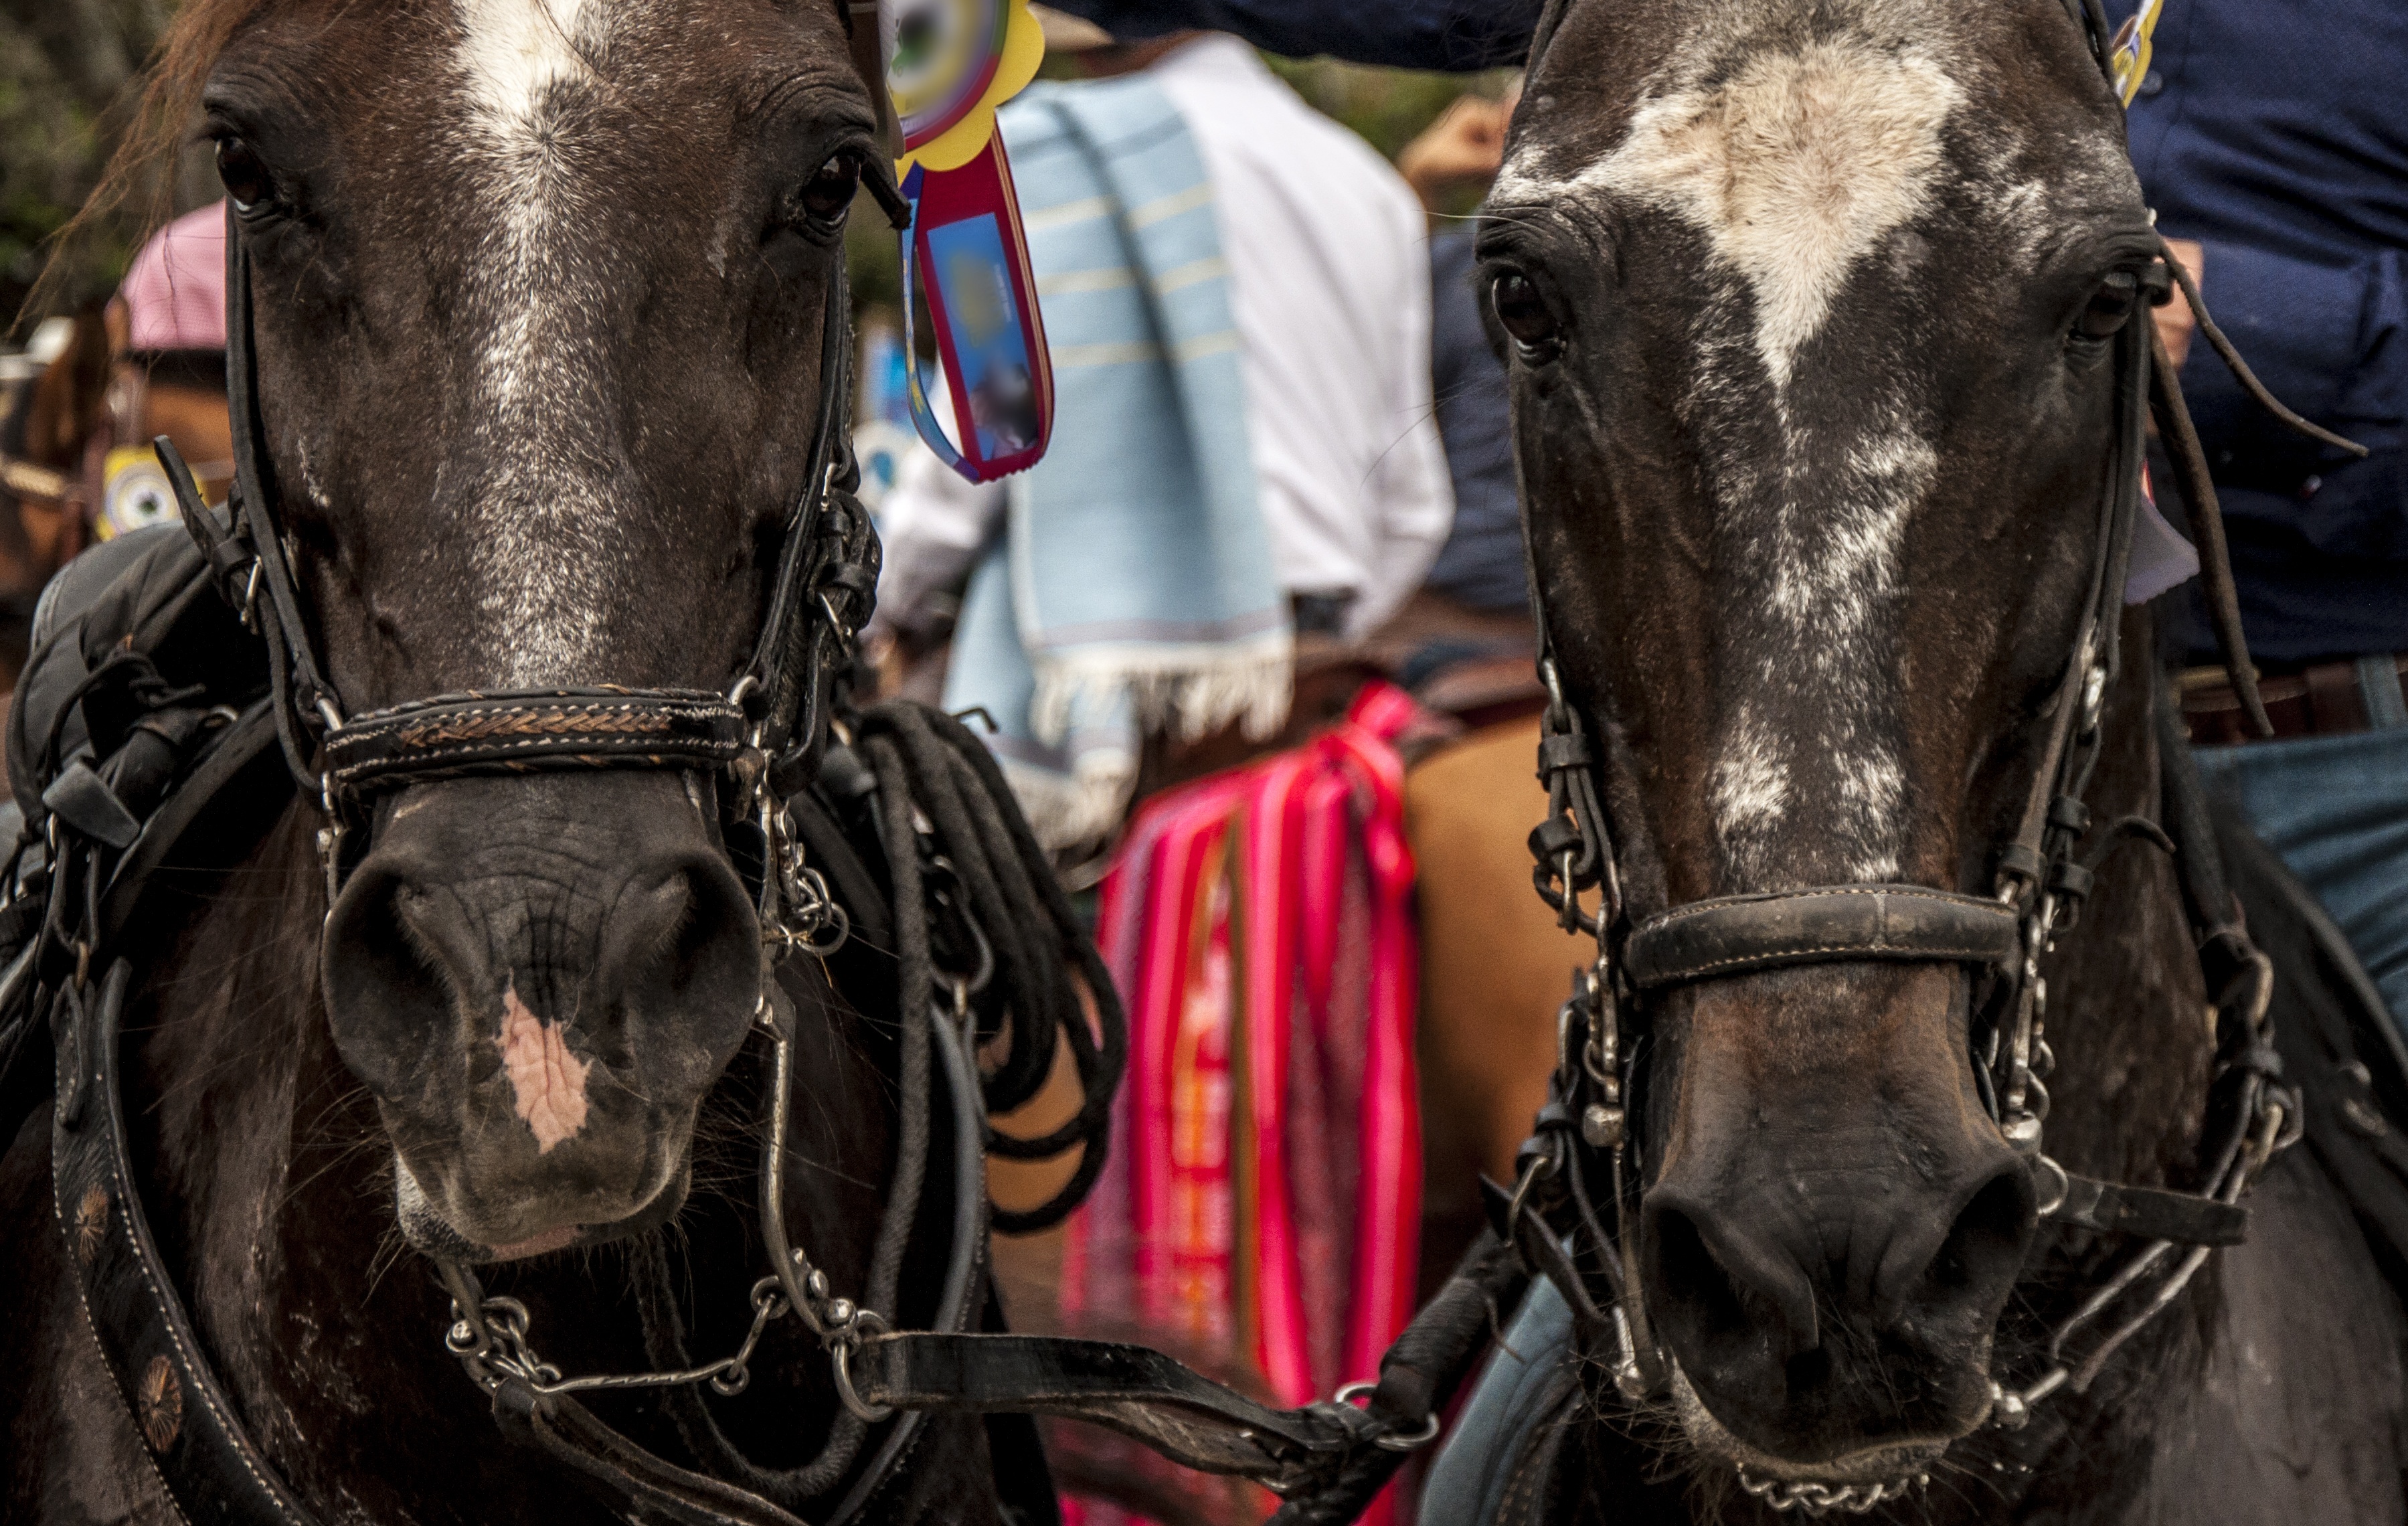
truck, horse, rein, stallion, ride, bridle, horses, jockey, halter, pack animal, horses throw, horse like mammal, horse harness, horse tack